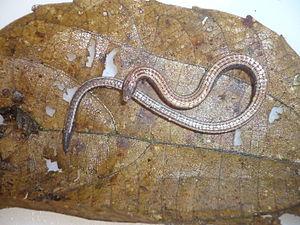
Bachia dorbignyi est une espèce de sauriens de la famille des Gymnophthalmidae.